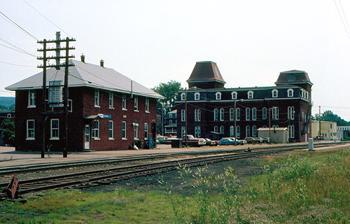
Building: Central Vermont Railroad Headquarters
Country: United States of America
Year built: 1863
United States historic place Central Vermont Railroad Headquarters U.S. National Register of Historic Places U.S. Historic district The present Amtrak station (left) and CVR office building (right) Show map of Vermont Show map of the United States Location Bounded roughly by Federal, Catherine, Allen, Lower Welden, Houghton, and Pine Sts., St. Albans Coordinates 44°48′41″N 73°5′15″W / 44.81139°N 73.08750°W / 44.81139; -73.08750 Area 51 acres (21 ha) Built 1863 ( 1863 ) Built by Central Vermont Railroad NRHP reference No. 74000211 Added to NRHP January 21, 1974 The Central Vermont Railroad Headquarters is a complex of railroad-related buildings and infrastructure in the city of St. Albans, Vermont .  Developed between the 1860s and 1920s by the Central Vermont Railroad (CVR), the complex is the largest assemblage of railroad-related buildings in Vermont.  Located between Catherine and Pine Streets on either side of Lake Street, it was listed on the National Register of Historic Places in 1974. Many of the buildings are no longer used for railroad functions, but the former Central Vermont Railway Office now houses the offices of the New England Central Railroad , and the present Amtrak station uses a former CVR building. Description and history Railroad Headquarters Office Building on Federal Street The Central Vermont Railroad Headquarters complex is located just west of St. Albans' central business district, and is roughly bisected by Lake Street.  It is bounded north of Lake Street by Pine and Federal Streets, and south of Lake by Houghton, Market, and Allen Streets.  It includes buildings originally used as maintenance sheds, a freight depot, roundhouse, and the main office building that served as the Central Vermont's headquarters.  The latter structure, built in the 1870s and located on the north side of Lake Street, is the dominant feature of the complex, distinguished by its Second Empire architecture and pair of 3-1/2 story mansard-roofed towers.  North of that building stands a c. 1900 switch house which now serves as the depot for the Amtrak station, and north of that is a large roundhouse.  On the south side of Lake Street is a large complex of maintenance facilities, which have mostly been repurposed to other commercial and industrial uses. The Central Vermont Railroad was formed in 1860 by consolidating a number of shorter lines, some of which had been bankrupted, into a single entity providing service from Montreal across Vermont and southern New England to the port cities of Boston, Massachusetts , New London, Connecticut , and later New York City .  St. Albans was supposedly chosen as the headquarters site of the new railroad by J. Gregory Smith, a St. Albans native who became the railroad's first president.  The property where its facilities are located had previously been developed on a smaller scale by the predecessor Vermont and Canada Railroad.  Many of the former maintenance buildings, used for the construction and maintenance of the company's rolling stock, were built in the 1860s, along with the surviving headquarters building.  By the turn of the 20th century, the CVR was Vermont's largest railroad operator.  During the 20th century, its passenger business declined, and the four-track passenger depot, set just west of the headquarters, was demolished in 1963. See also National Register of Historic Places listings in Franklin County, Vermont References